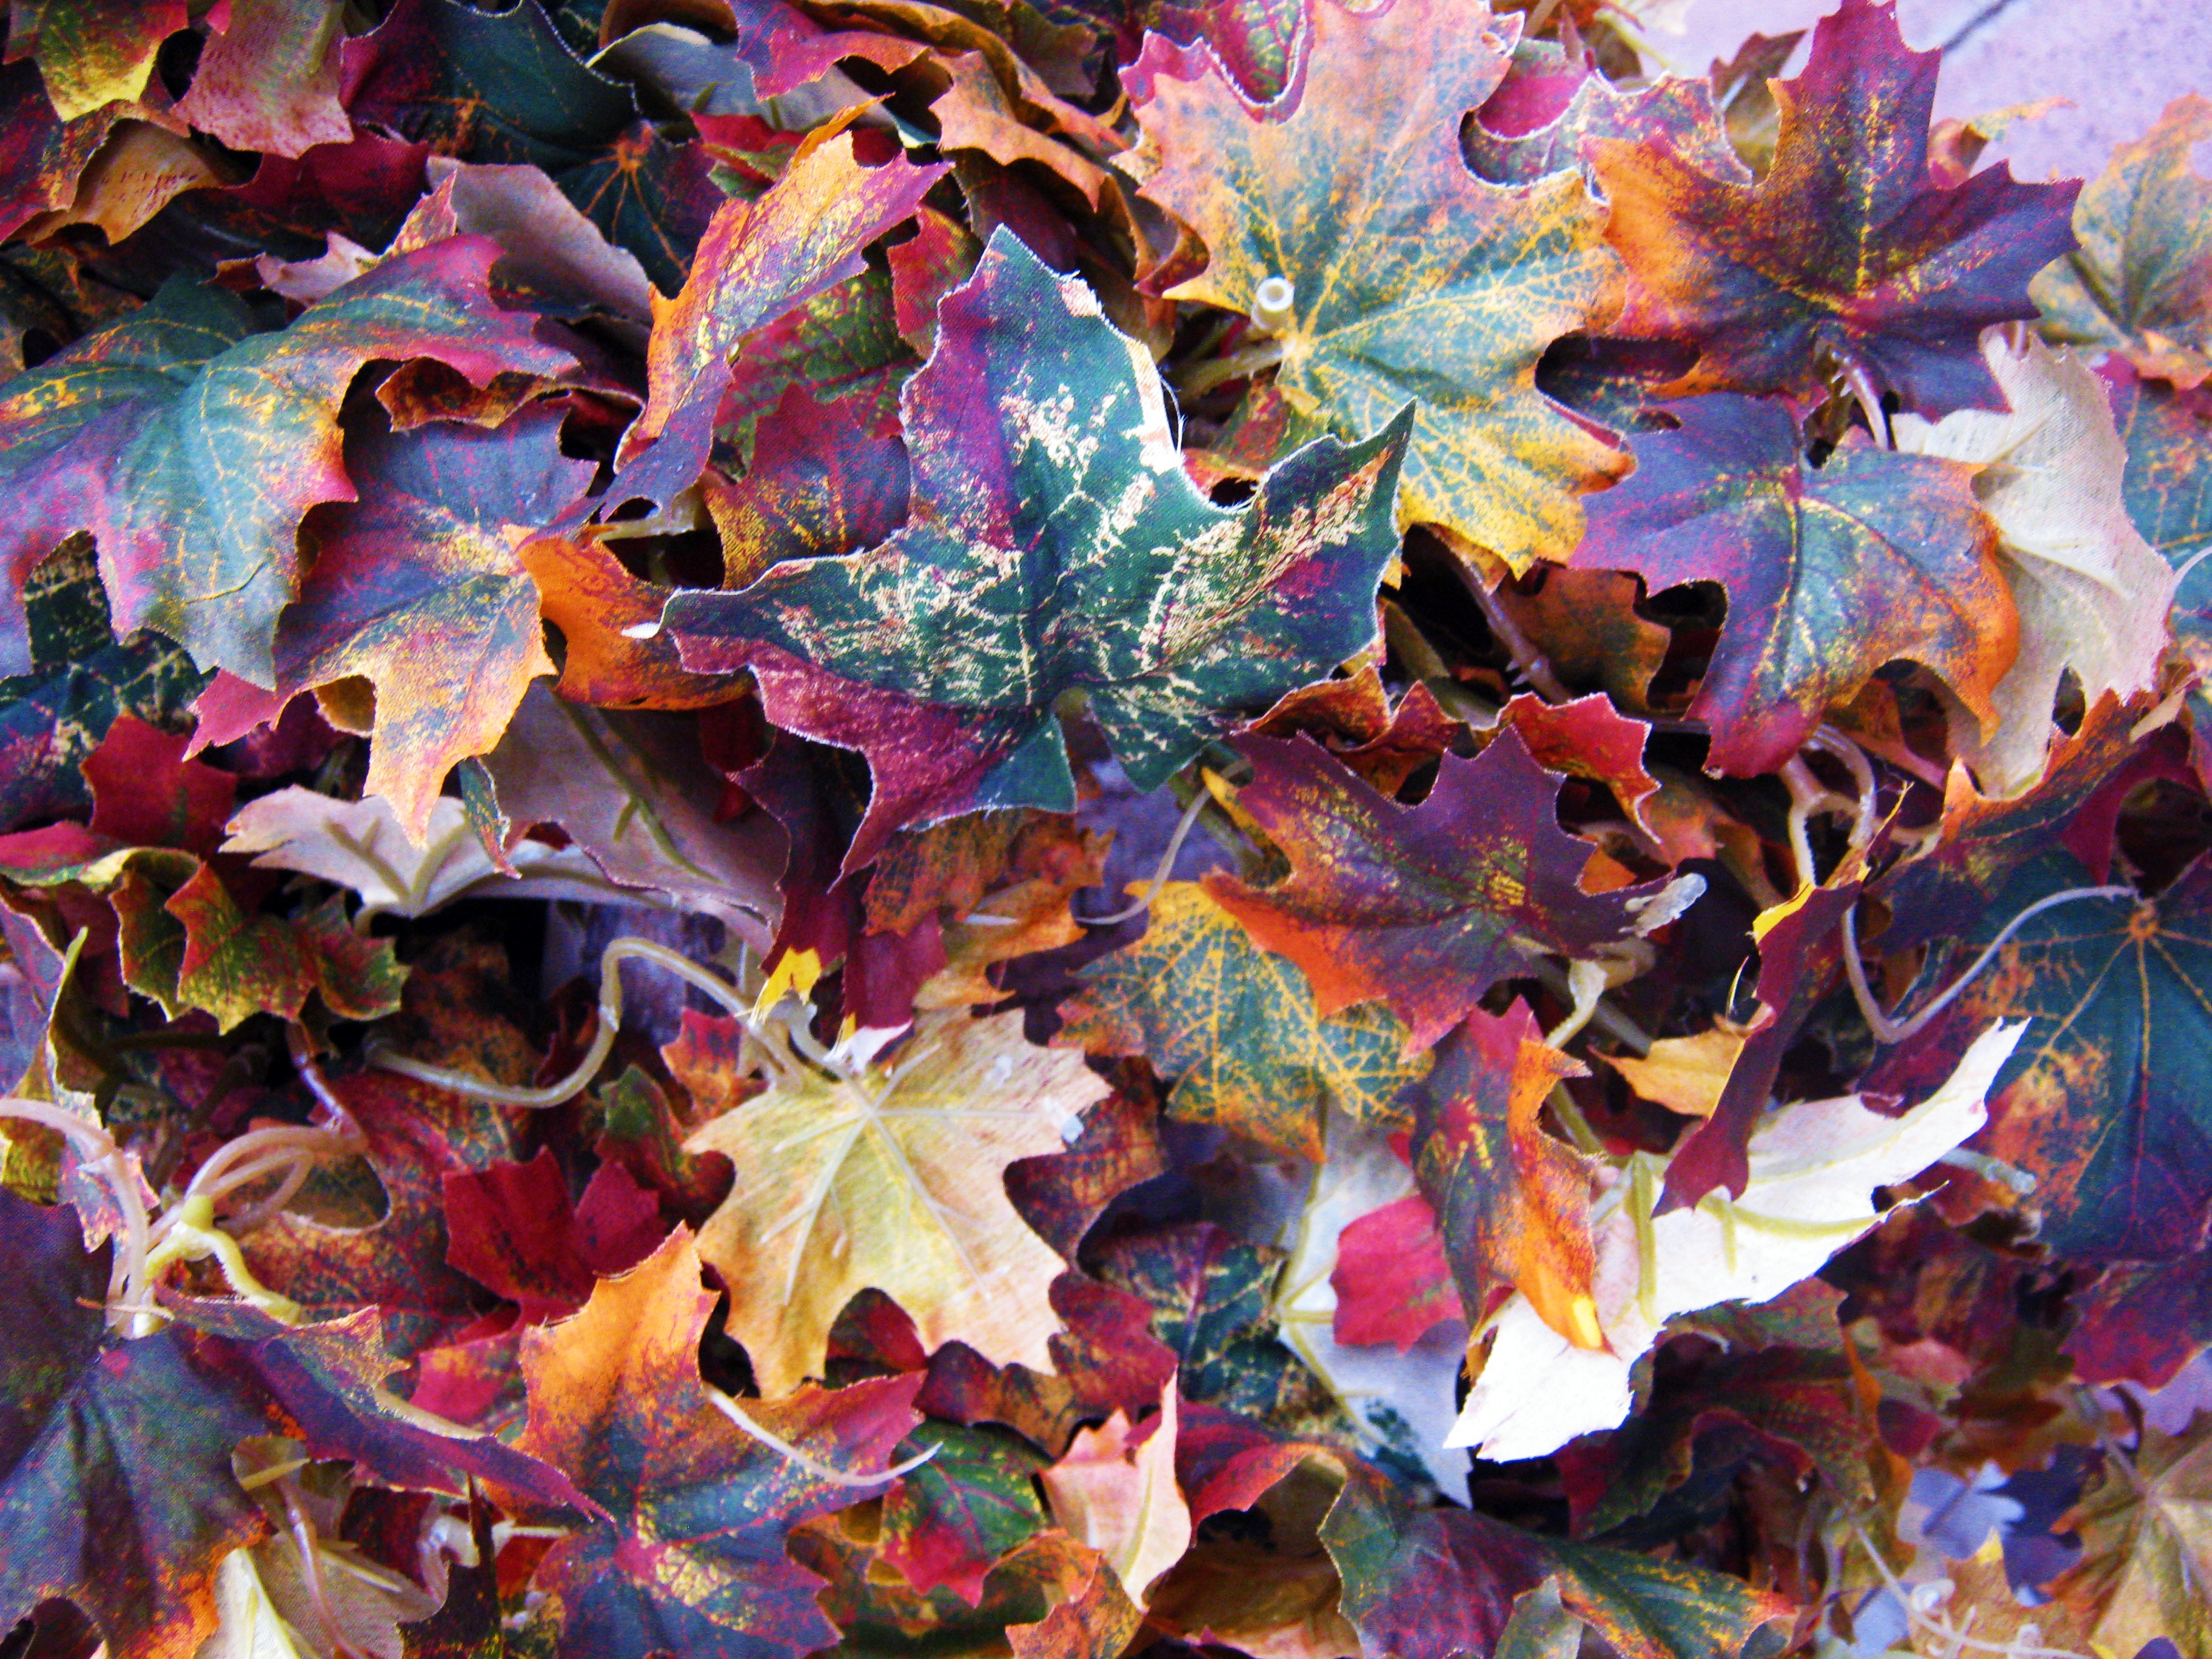
tree, branch, plant, leaf, flower, petal, color, autumn, colorful, flora, season, maple, maple tree, maple leaf, leaves, maple leaves, flowering plant, woody plant, land plant